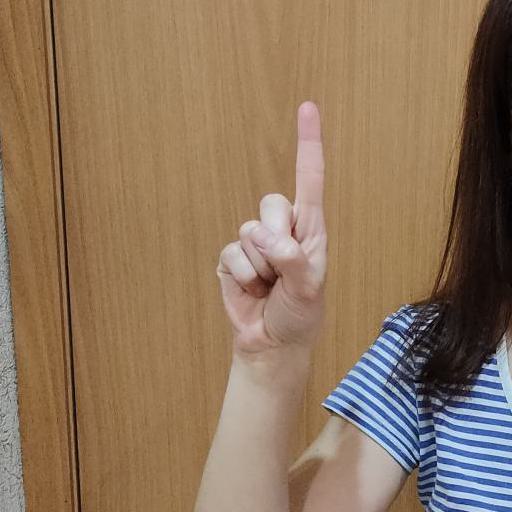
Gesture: one